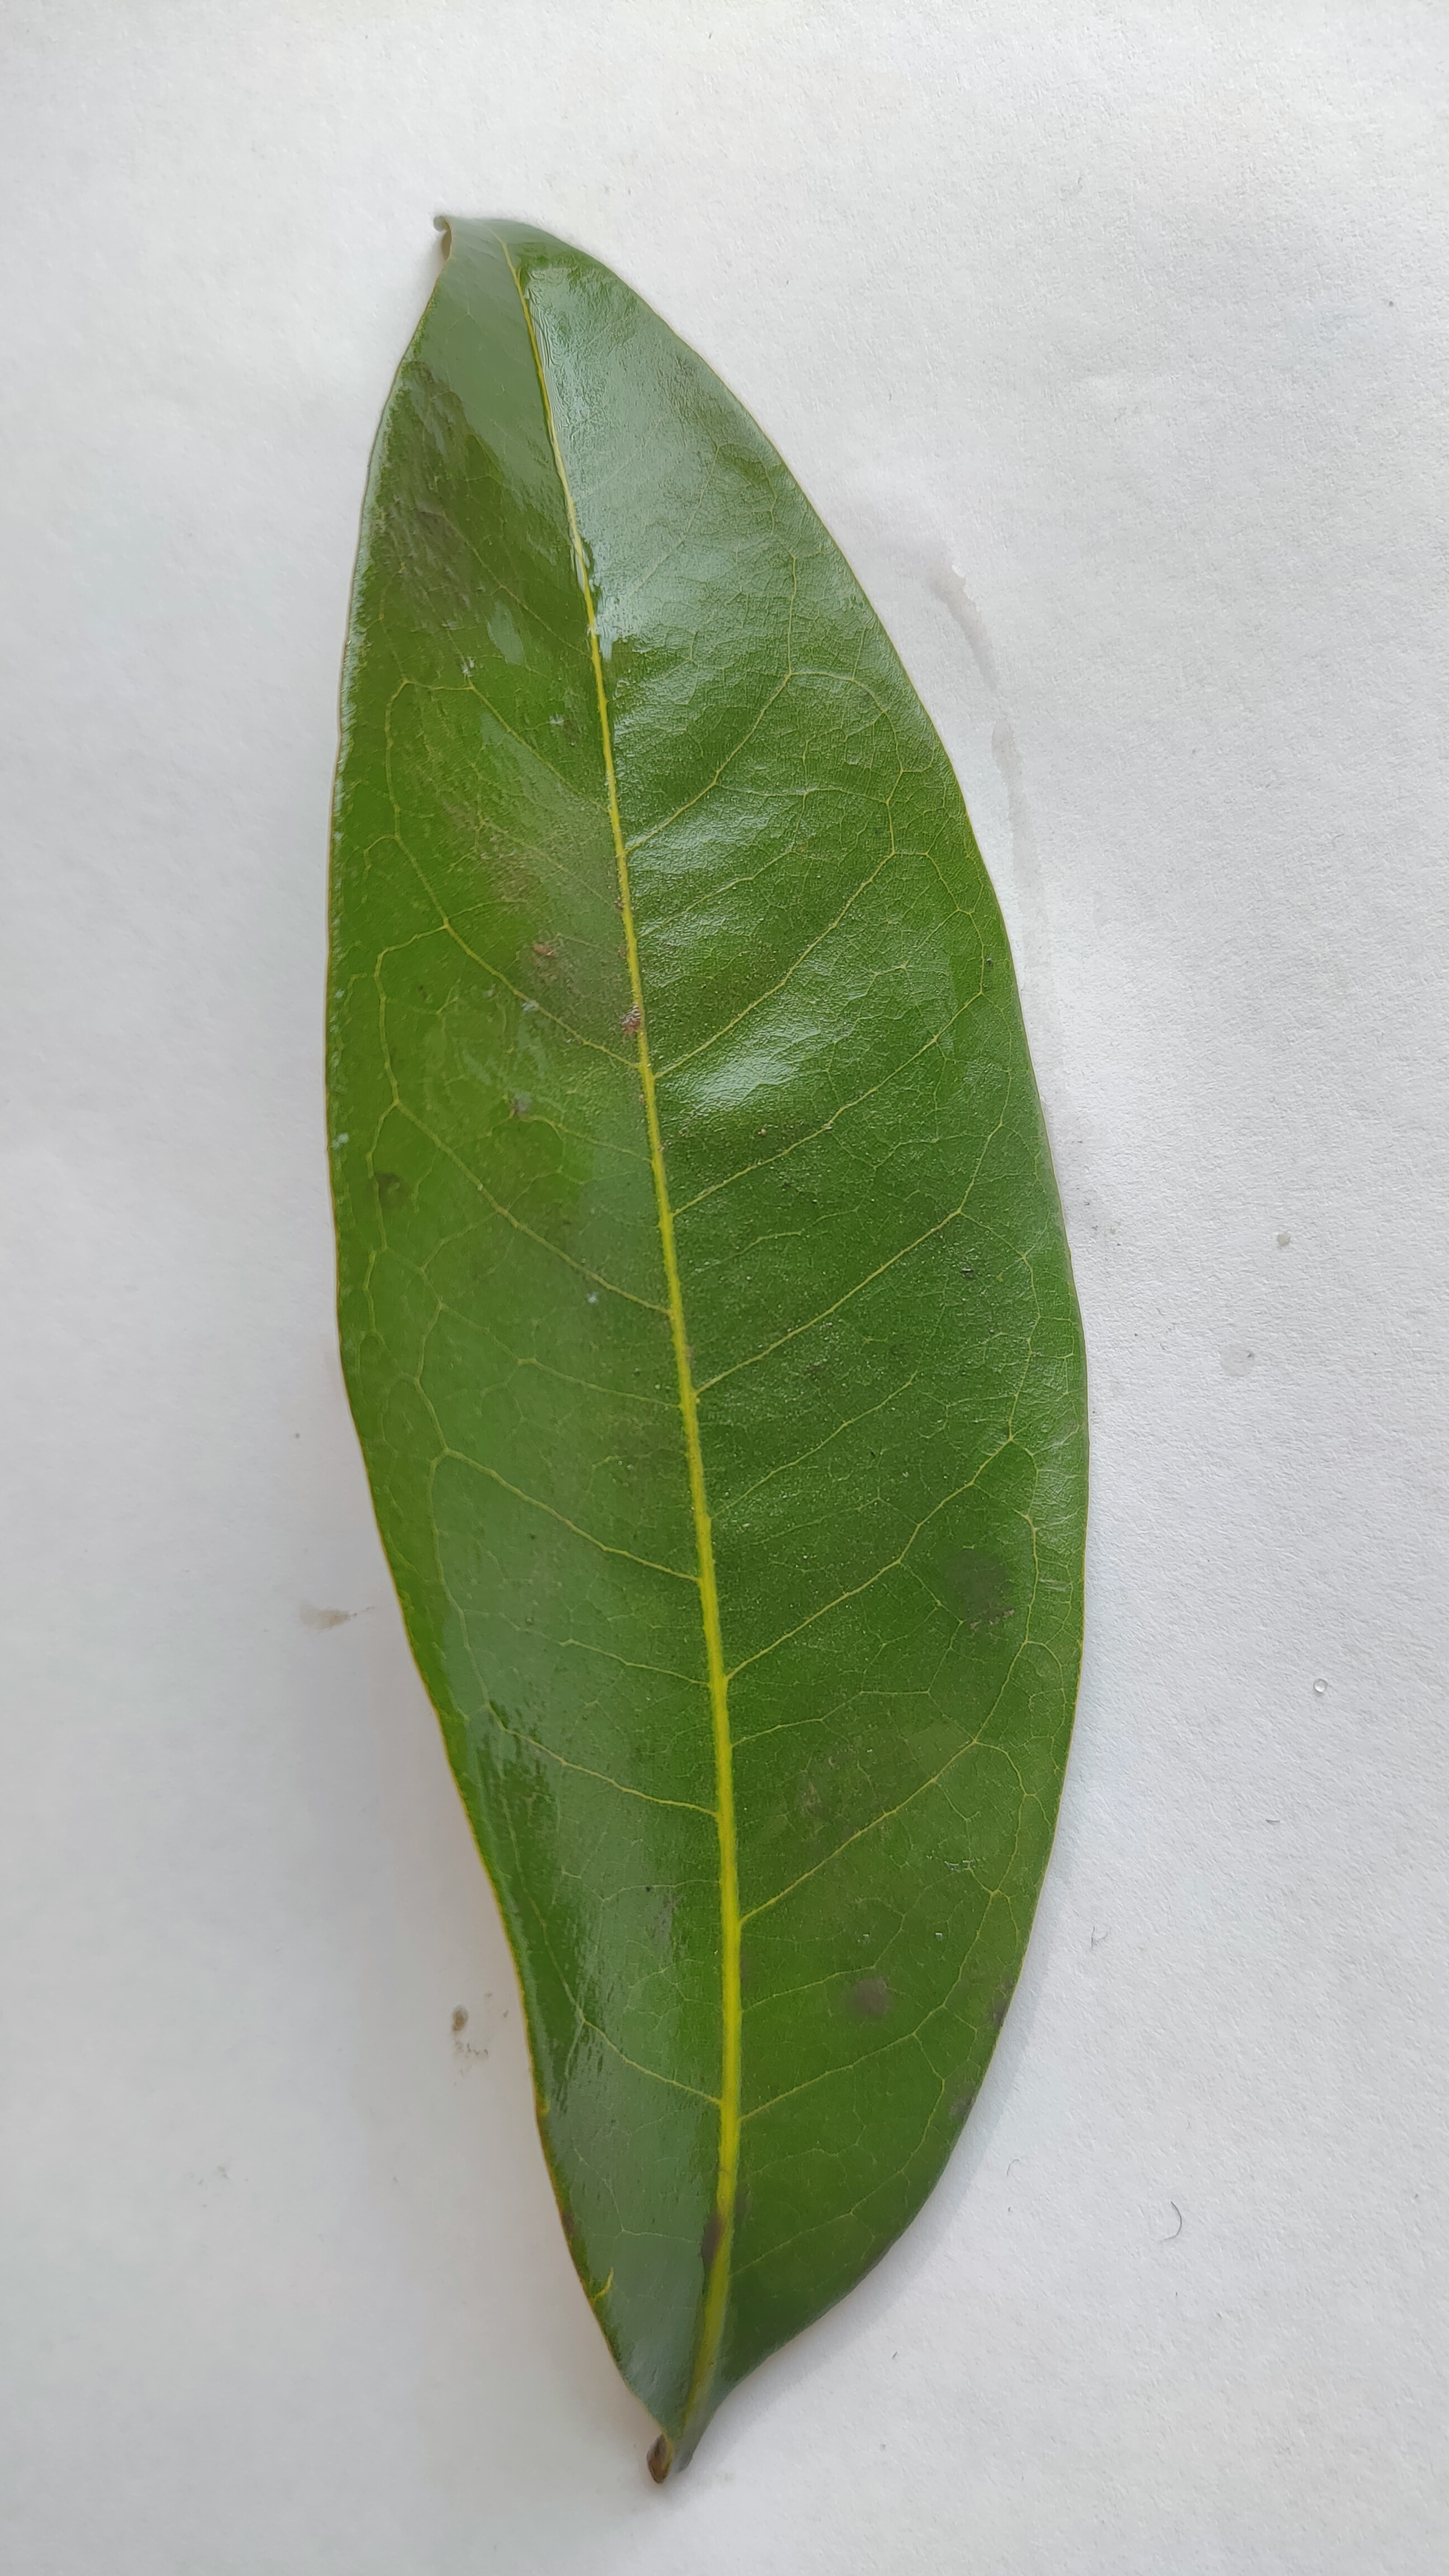
Leaf variety: Lychee